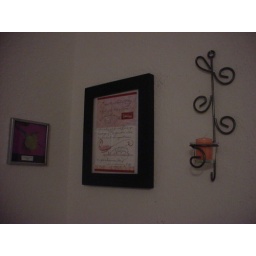
A slight shift in arrangement to make room for a candle sconce featuring a pink candle.